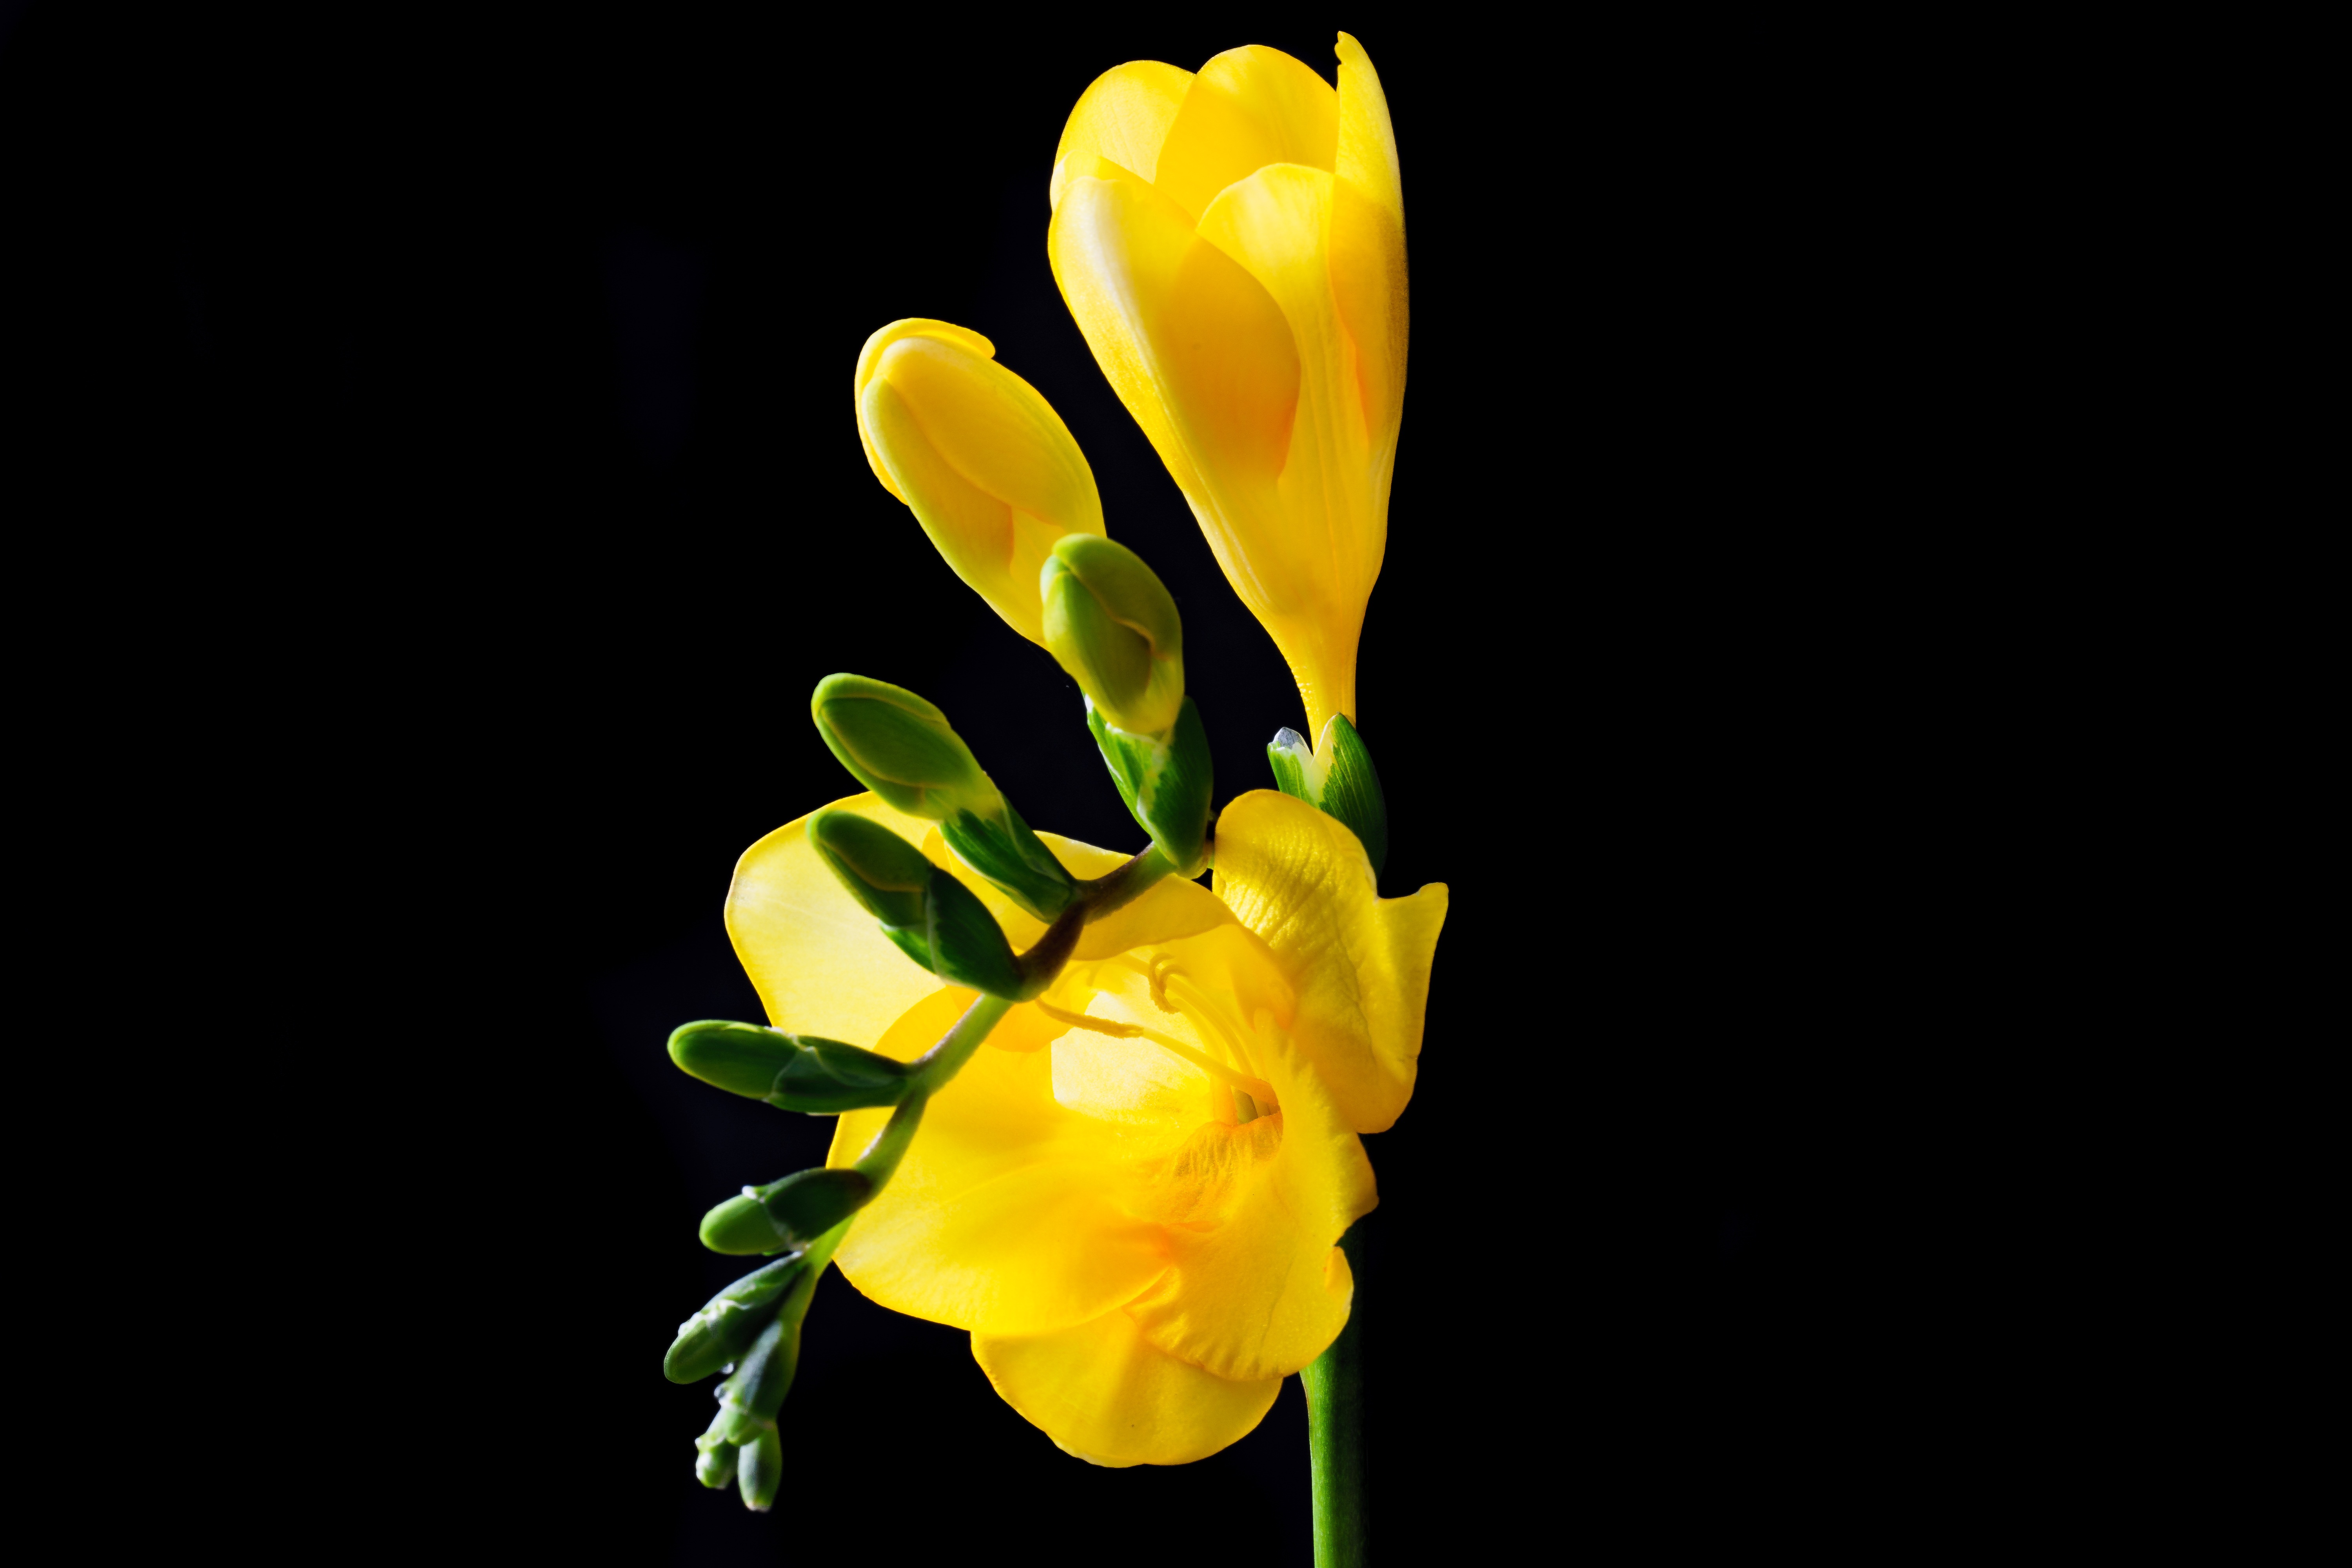
blossom, plant, flower, petal, bloom, spring, colorful, yellow, close, flora, macro photography, flowering plant, schnittblume, freesia, plant stem, land plant, yellow freesia